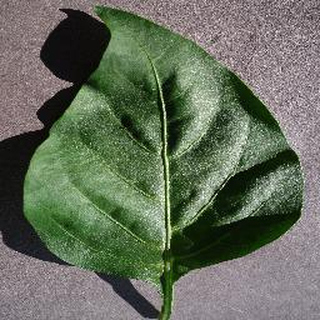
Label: healthy_bell_pepper